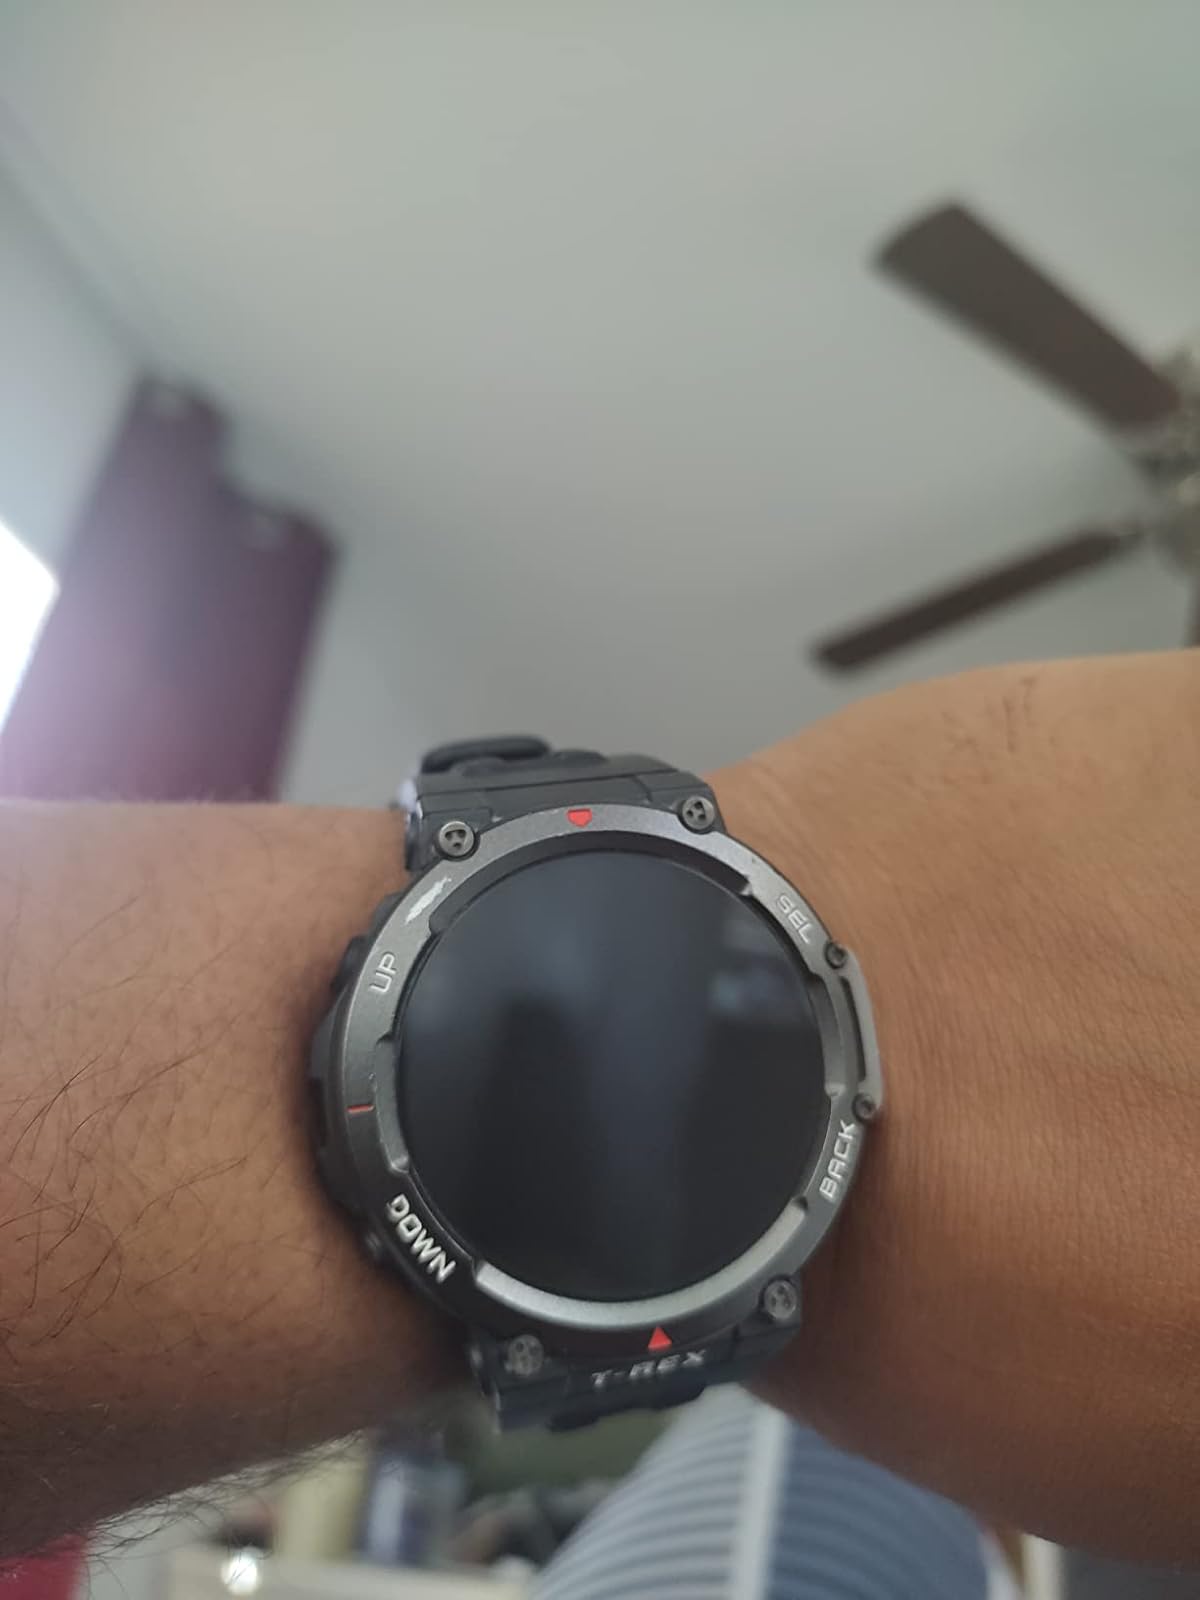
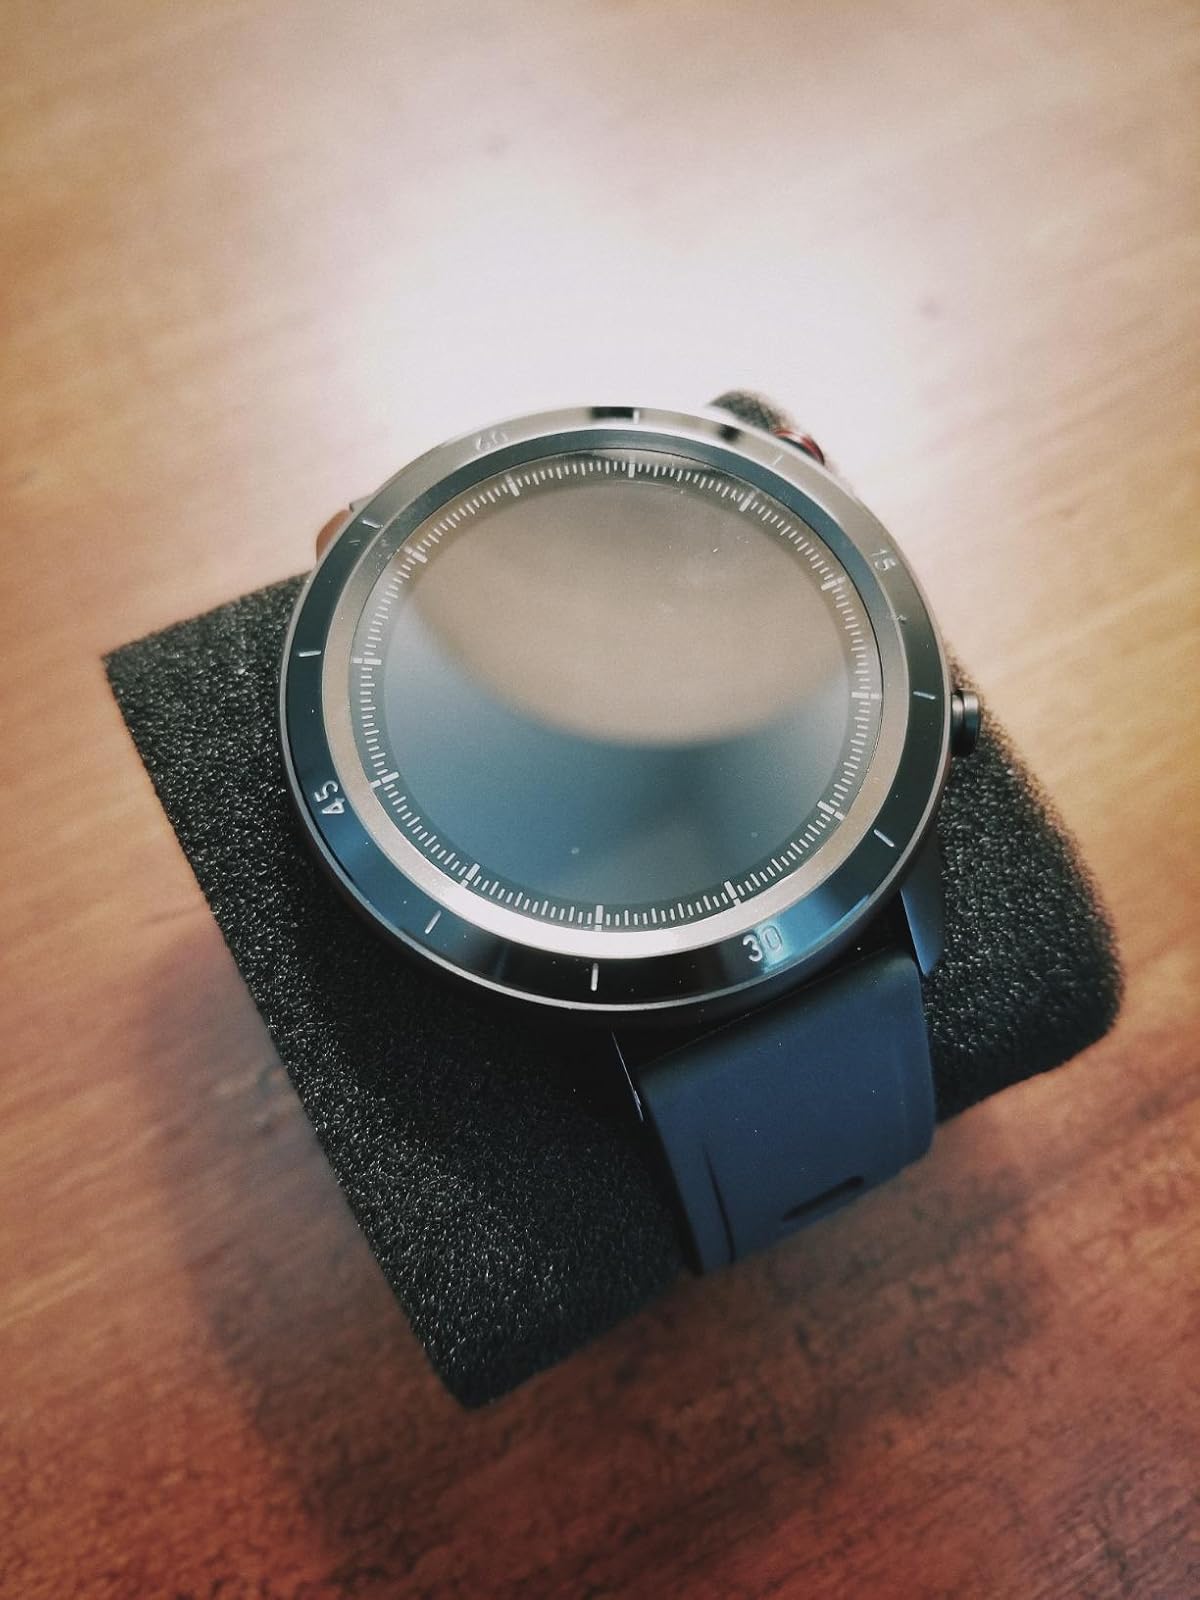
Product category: smartwatch
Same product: no